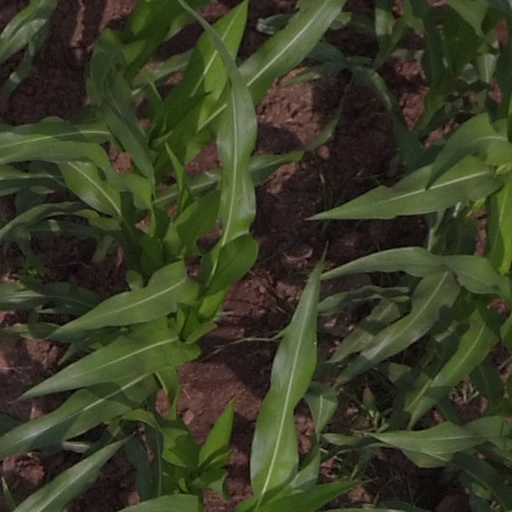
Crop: maize; corn